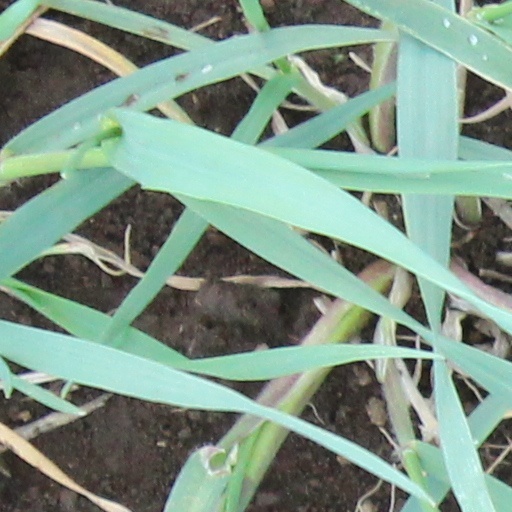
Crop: wheat